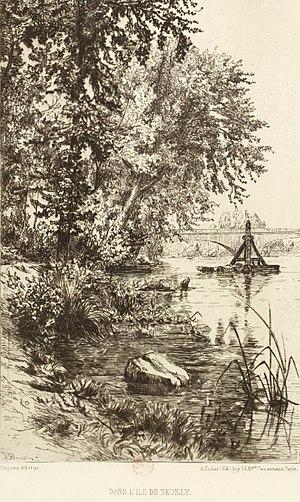
Ernest Buttura (1841-1920), peintre, Dans l'île de Neuilly
Ernest Buttura, né le 28 novembre 1841 à Paris et mort dans cette même ville en 1920, est un peintre français du XIXᵉ siècle.